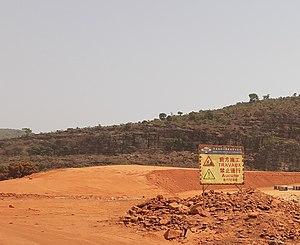
panneaux de signalisation sur la route conakry Coyah This is an image with the theme ""Africa on the Move or Transport"" from: Guinea"
Coyah est une ville de la République de Guinée, située à environ cinquante kilomètres de la capitale Conakry. C'est le chef-lieu de la préfecture homonyme.